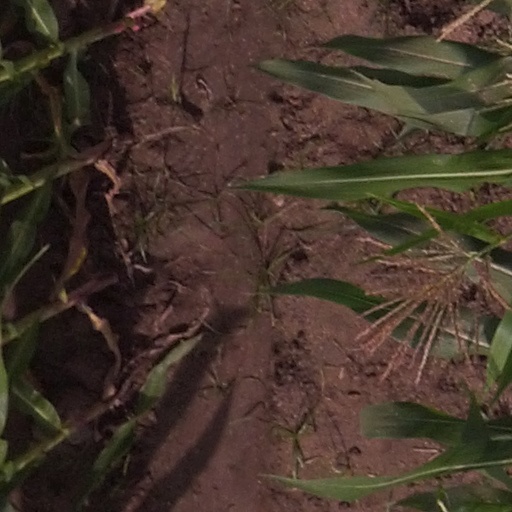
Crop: maize; corn